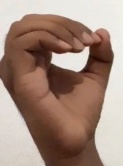
ASL sign: O